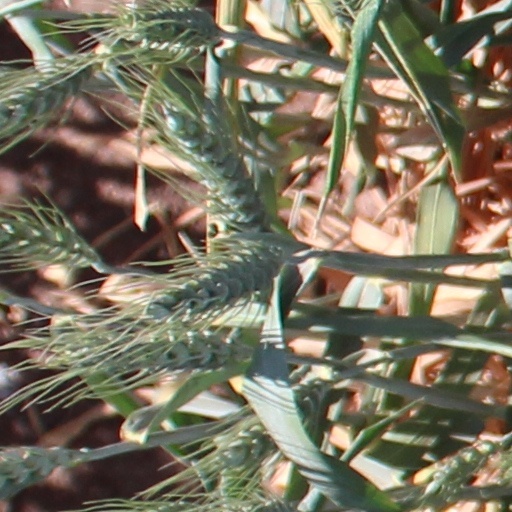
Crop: wheat